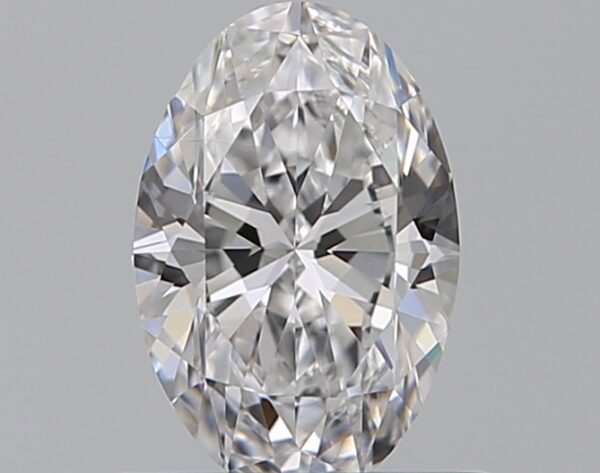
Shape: oval
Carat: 0.5
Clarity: VVS2
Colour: D
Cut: EX
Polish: EX
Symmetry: GD
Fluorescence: N
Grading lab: GIA
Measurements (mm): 6.57 x 4.32 x 2.66